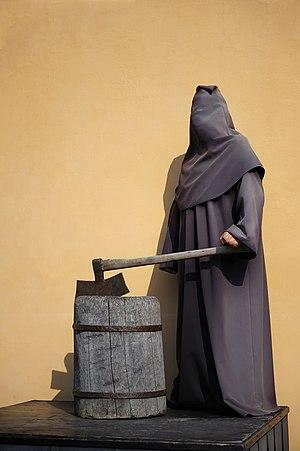
Le bourreau. Forteresse Pierre-et-Paul, une forteresse au cœur de Saint-Pétersbourg, Russie. Русский: Палач, Петропавловская крепость, Санкт-Петербург, Россия.